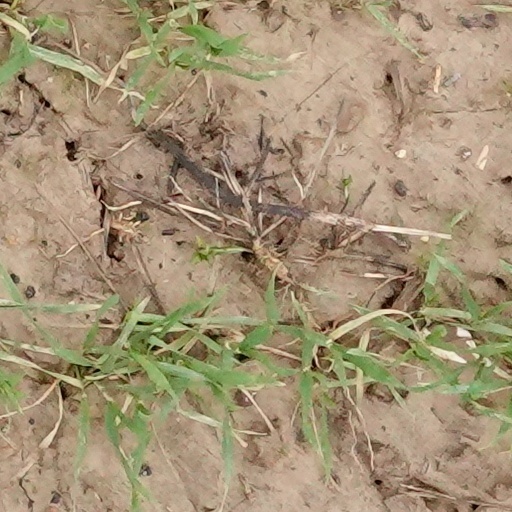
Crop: wheat